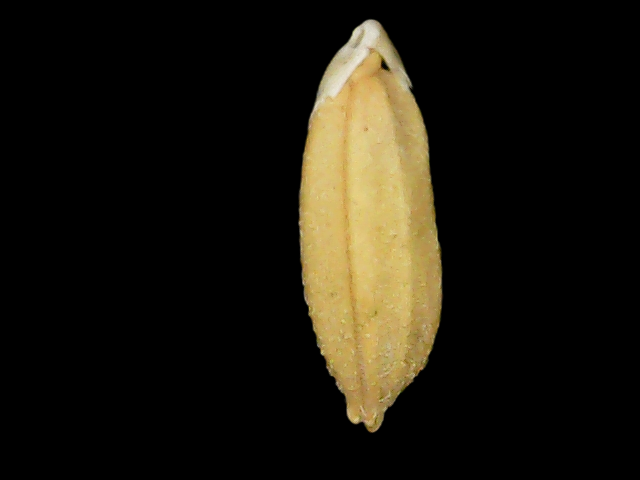
Rice variety: Binadhan10